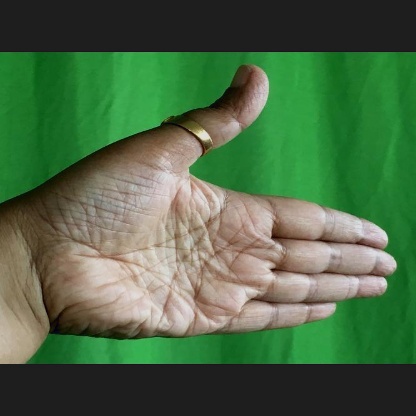
Mudra: Ardhachandran